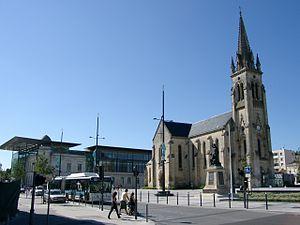
Centre de Mérignac (Gironde 33), église catholique Saint-Vincent et médiathèque.